Sarabandes (Satie)

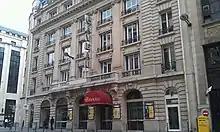
Salle Gaveau

Unlike the "Gymnopédies" and the earlier piano suite "Ogives" (1886), which he published at his own expense in the late 1880s, Satie initially chose not to promote the intermediate